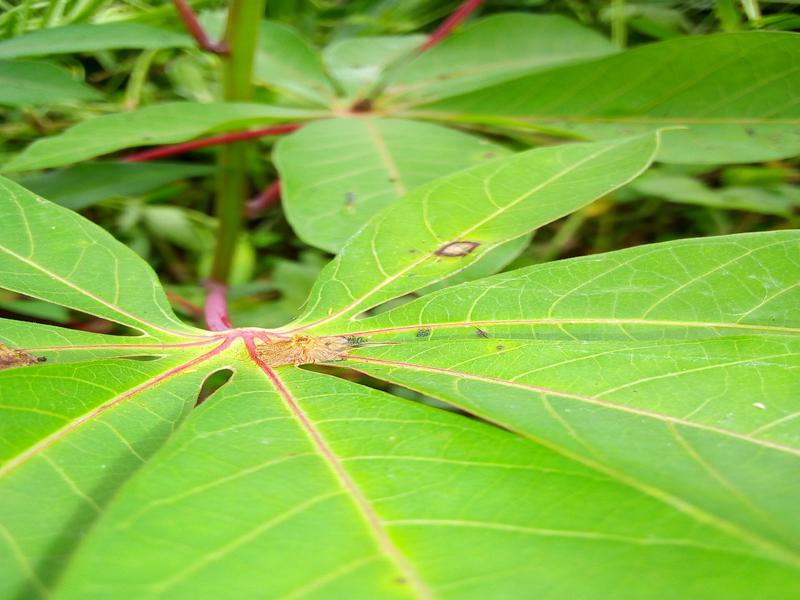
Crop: cassava
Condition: healthy